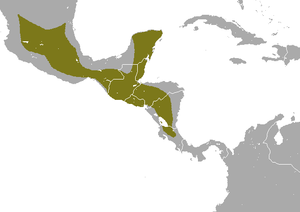
Spilogale angustifrons est une espèce de moufettes.